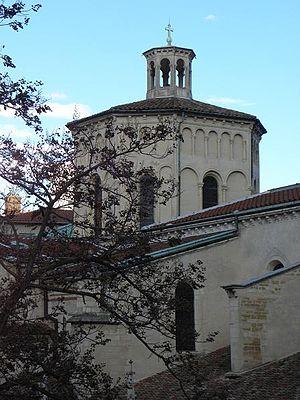
Tour lanterne de l'église St Paul de Lyon